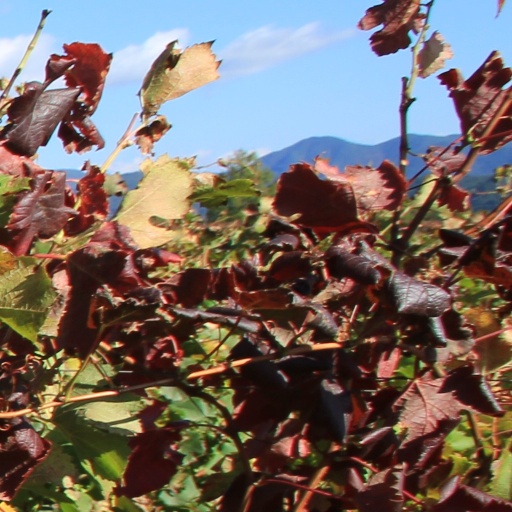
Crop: grape